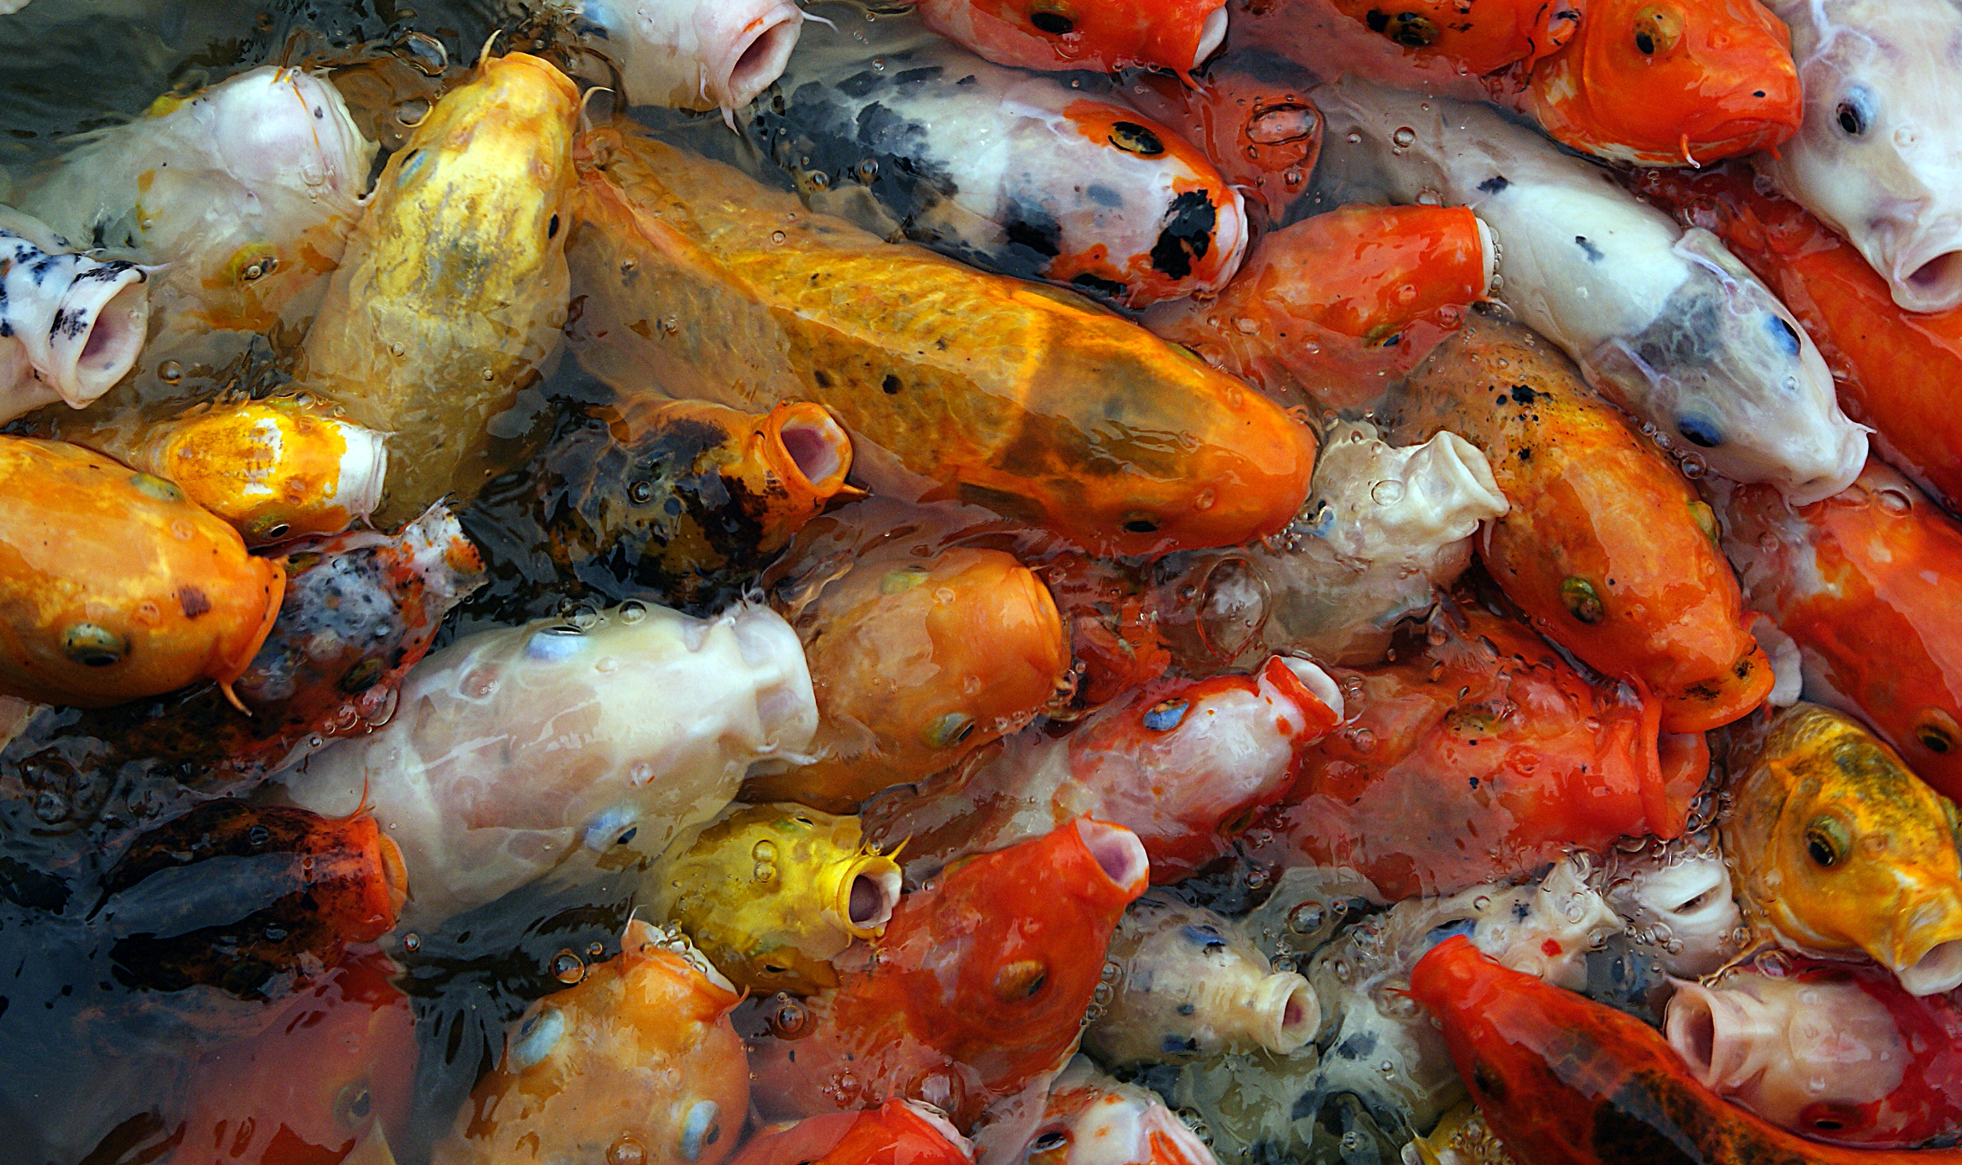
dish, food, seafood, asia, fish, cuisine, painting, publicdomain, colours, sonyalpha, koi, carp, seafood boil